Battery White

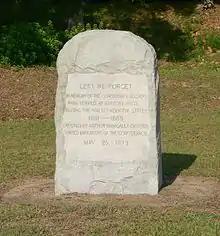
United Daughters of the Confederacy monument

On the morning of March 1, 1865, Dahlgren's flagship, the side-wheel steamer , sailed from Georgetown toward Battery White, which Dahlgren intended to inspect. En route, the vessel struck one of Daggett and Rouquie's mines, which blew a large hole in it, killing one sailor; the boat quickly sank in two and a half fathoms of water.